Native Americans in the United States

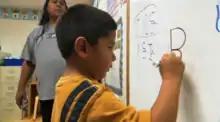
Oklahoma Cherokee language immersion school student writing in the Cherokee syllabary

Native Americans have been depicted by American artists in various ways at different periods. A number of 19th- and 20th-century United States and Canadian painters, often motivated by a desire to document and preserve Native culture, specialized in Native American subjects. Among the most prominent of these were Elbridge Ayer Burbank, George Catlin, Seth Eastman, Paul Kane, W. Langdon Kihn, Charles Bird King, Joseph Henry Sharp, and John Mix Stanley.